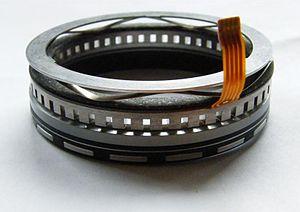
Un moteur piézoélectrique, ou piézomoteur, est un moteur électrique qui utilise les propriétés des matériaux piézoélectriques pour produire un mouvement.
La piézoélectricité est la propriété que possèdent certains matériaux de se polariser électriquement sous l’action d’une contrainte mécanique et réciproquement de se déformer lorsqu’on leur applique un champ électrique. Les deux effets sont indissociables. Le premier est appelé effet piézoélectrique direct ; le second effet piézoélectrique inverse.